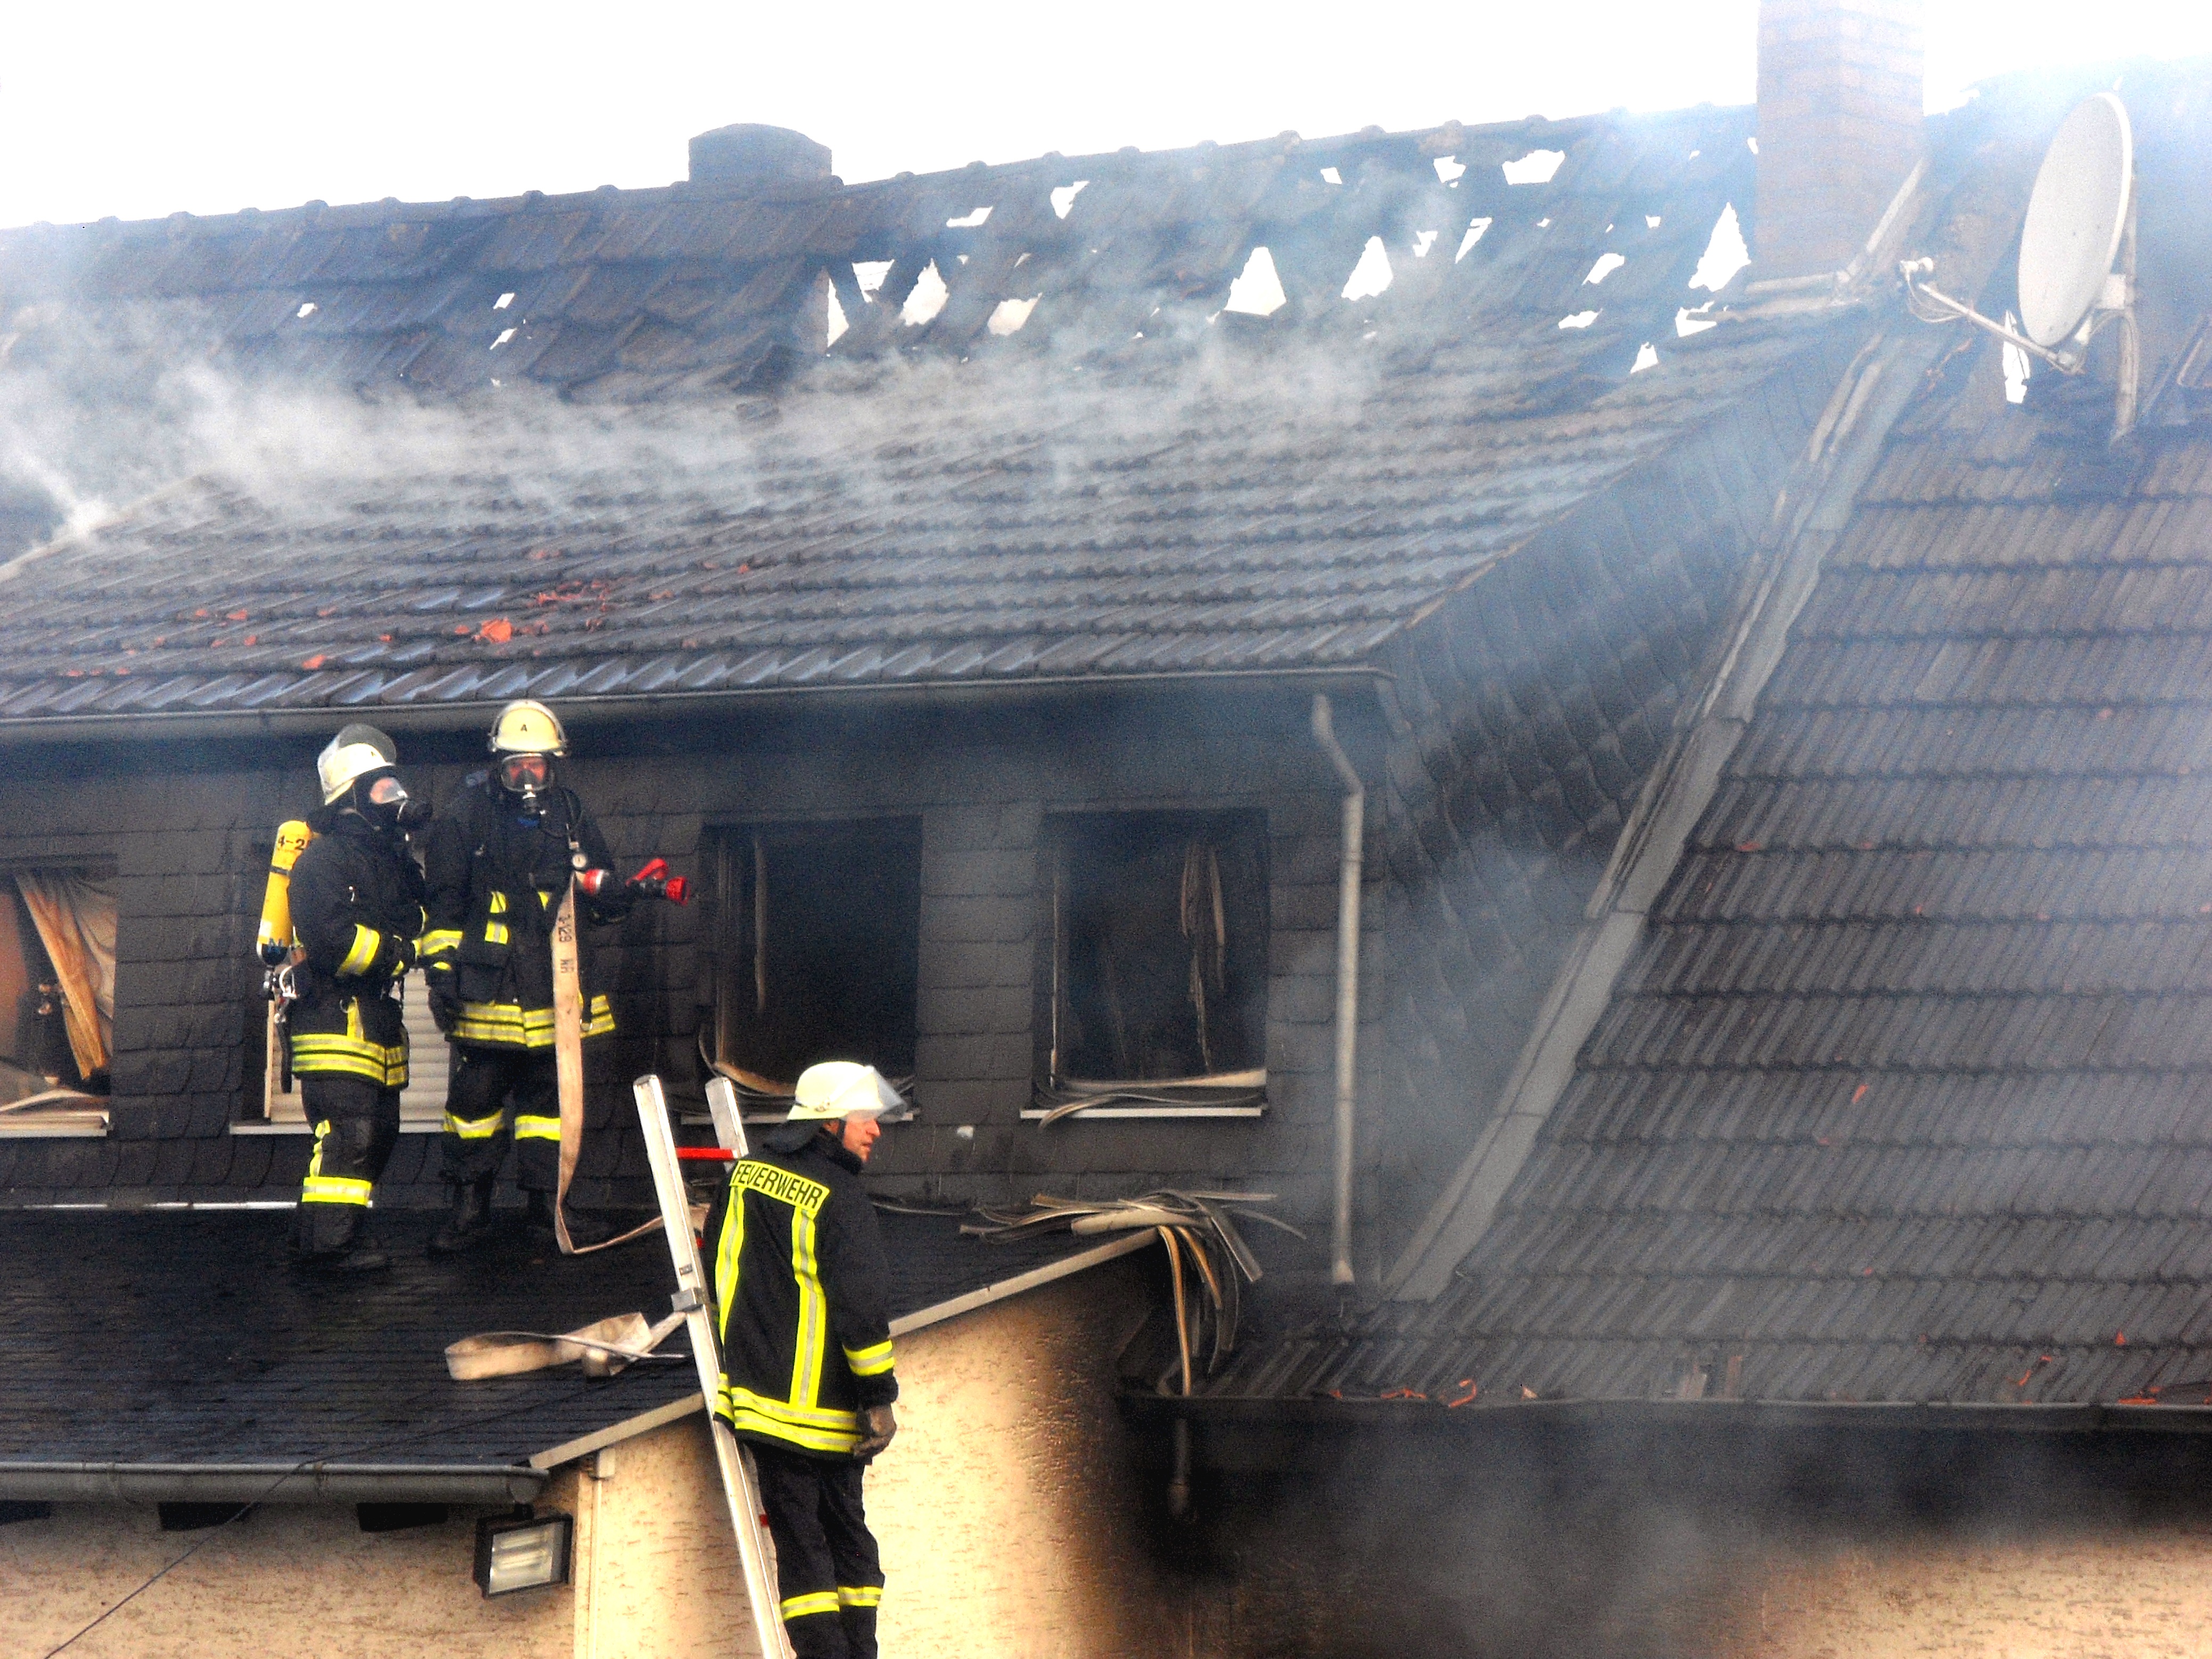
roof, smoke, asphalt, alarm, flame, fire, burn, brand, help, men, fear, head, germany, risk, dangerous, delete, arson, fire fighting, helper